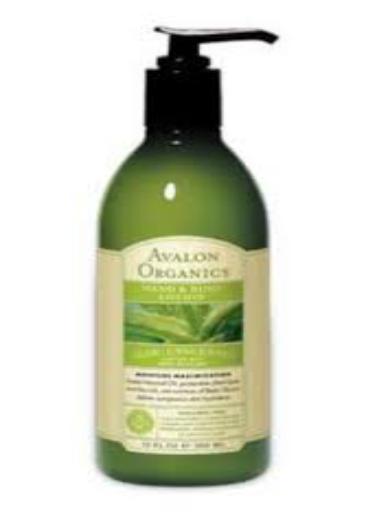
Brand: Avalon Organic Botanicals
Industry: Necessities